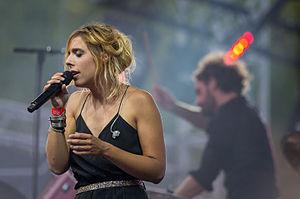
Cats on Trees au concert du 14 Juillet 2015, à Toulouse.
The Voice Belgique est une émission de télévision belge de télé-crochet musicale diffusée en télévision sur La Une, ainsi qu'en radio sur VivaCité et RTBF International, depuis le 20 décembre 2011. Le format est adapté de l'émission musicale néerlandaise The Voice of Holland, créée par John de Mol, fondateur d'Endemol.